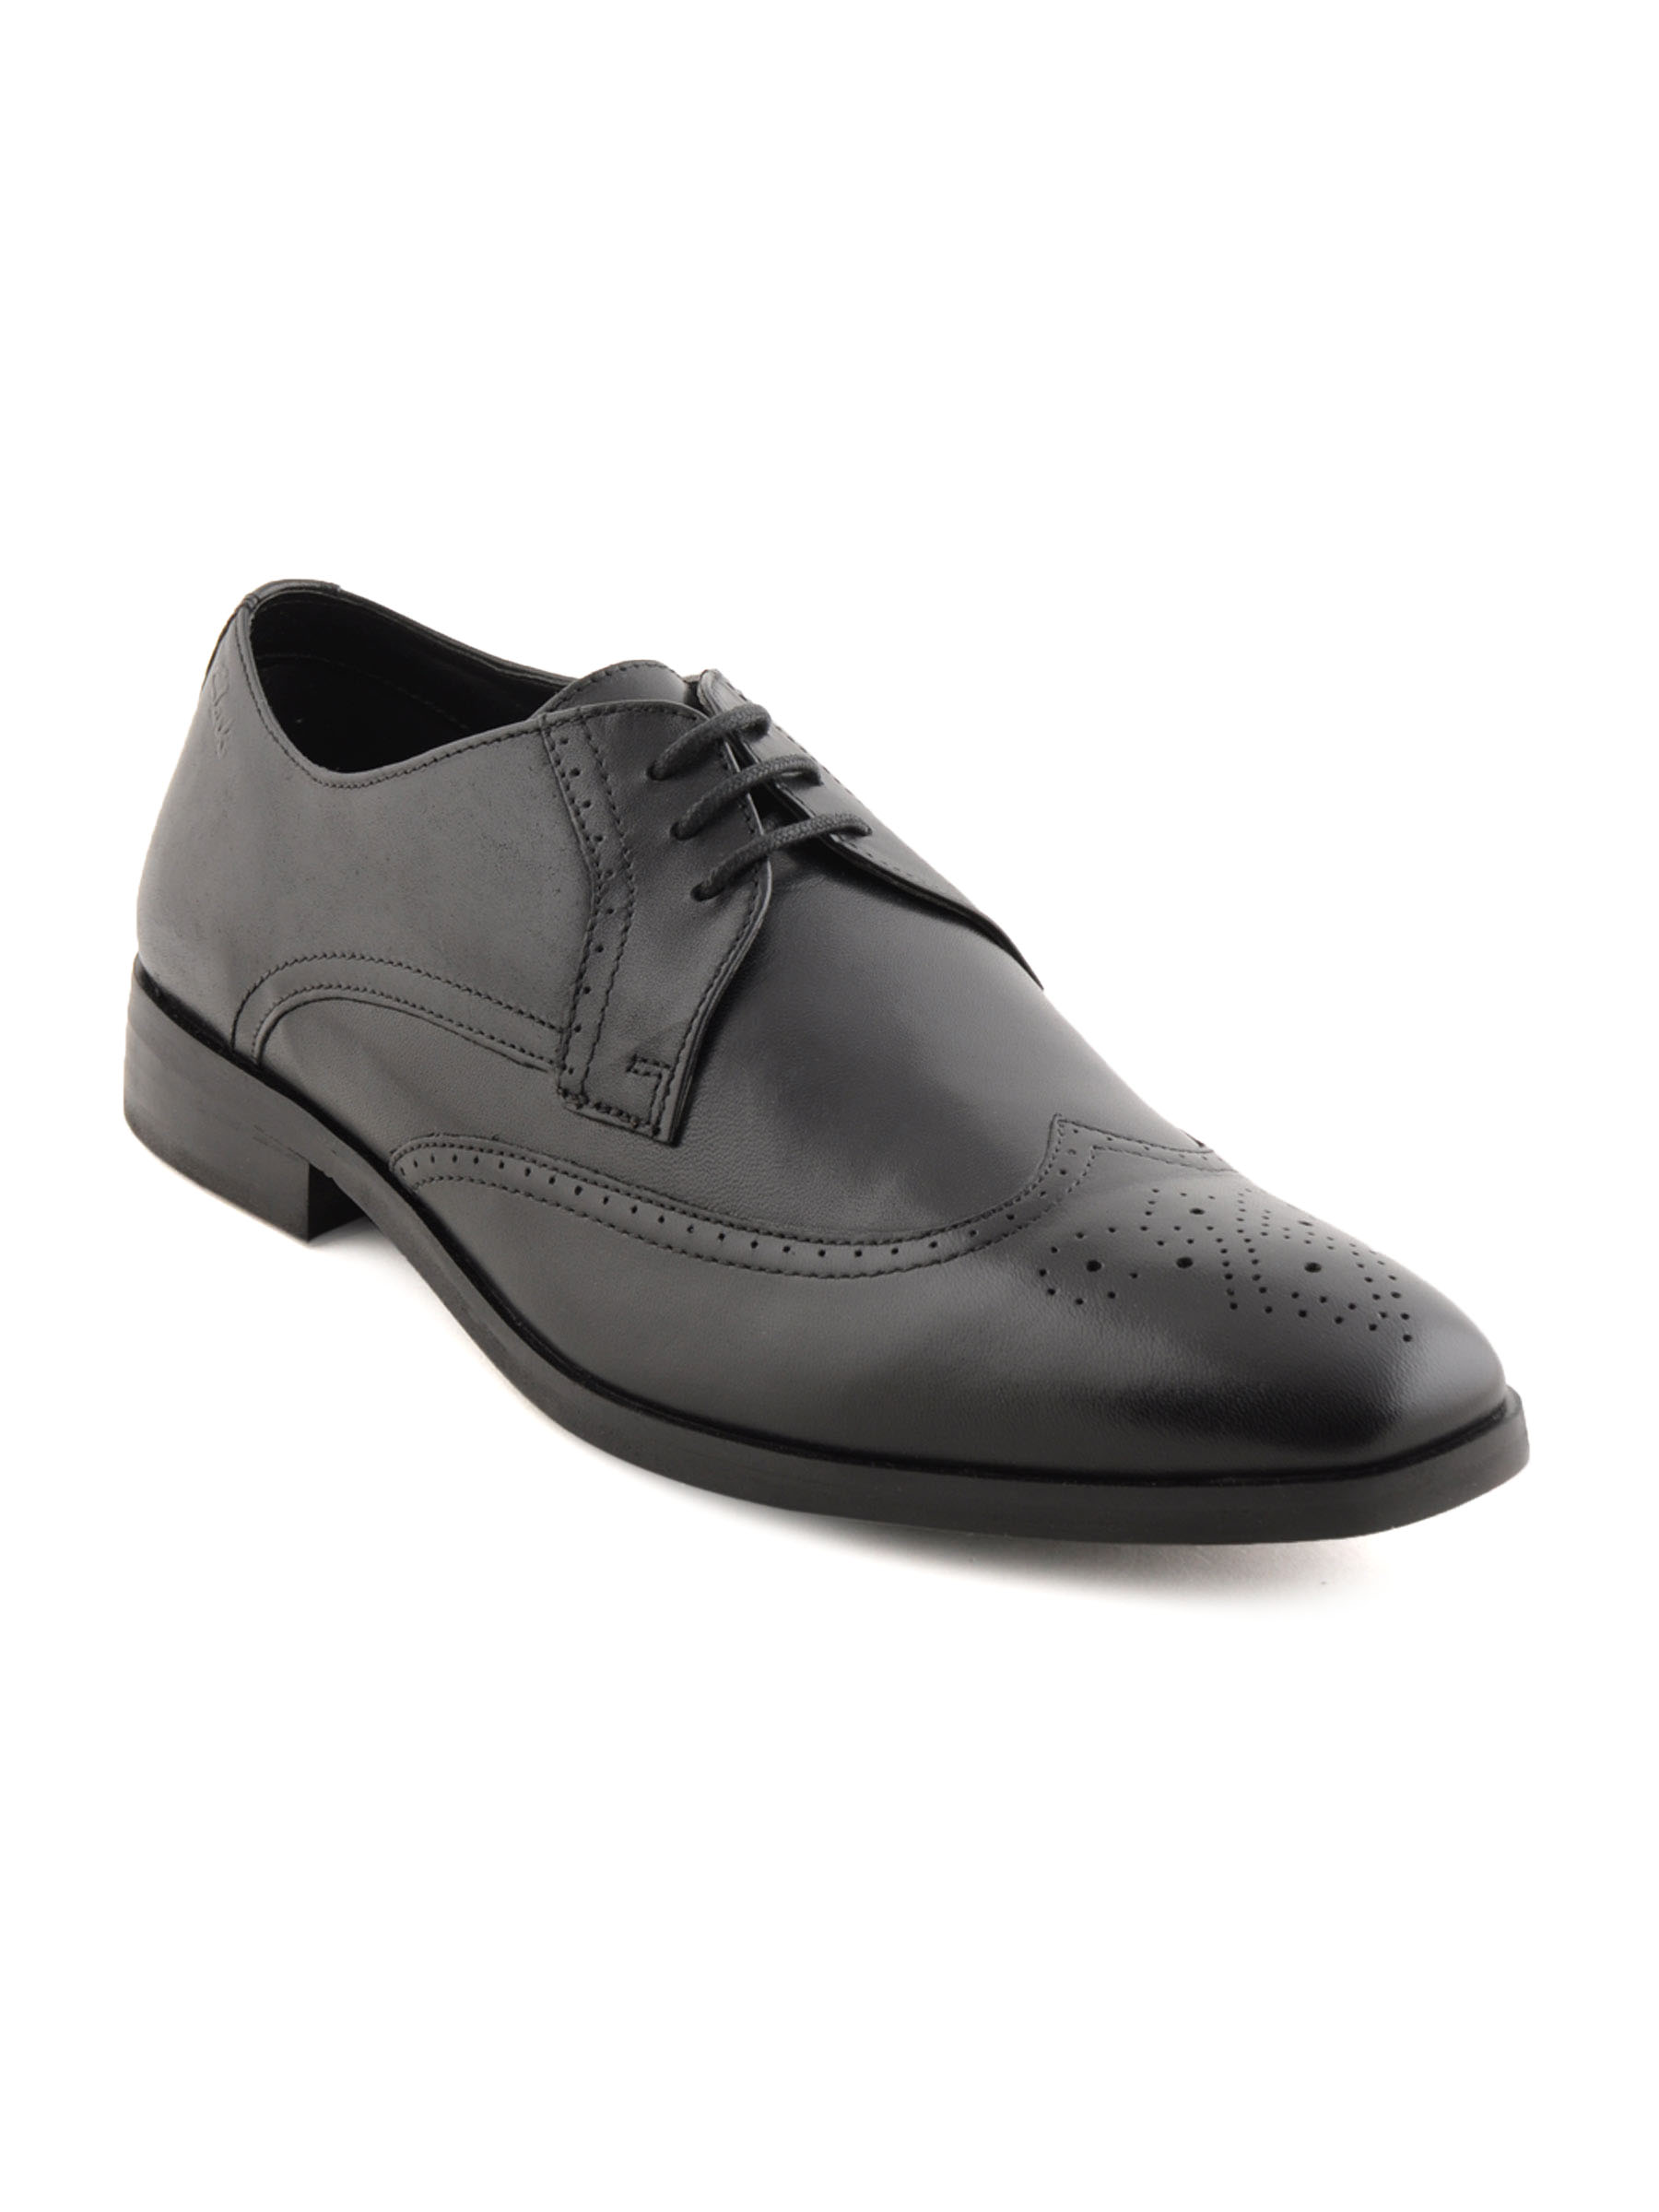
Clarks Men Black Formal Shoes
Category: Footwear / Shoes / Formal Shoes
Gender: Men
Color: Black
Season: Fall 2012
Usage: Formal